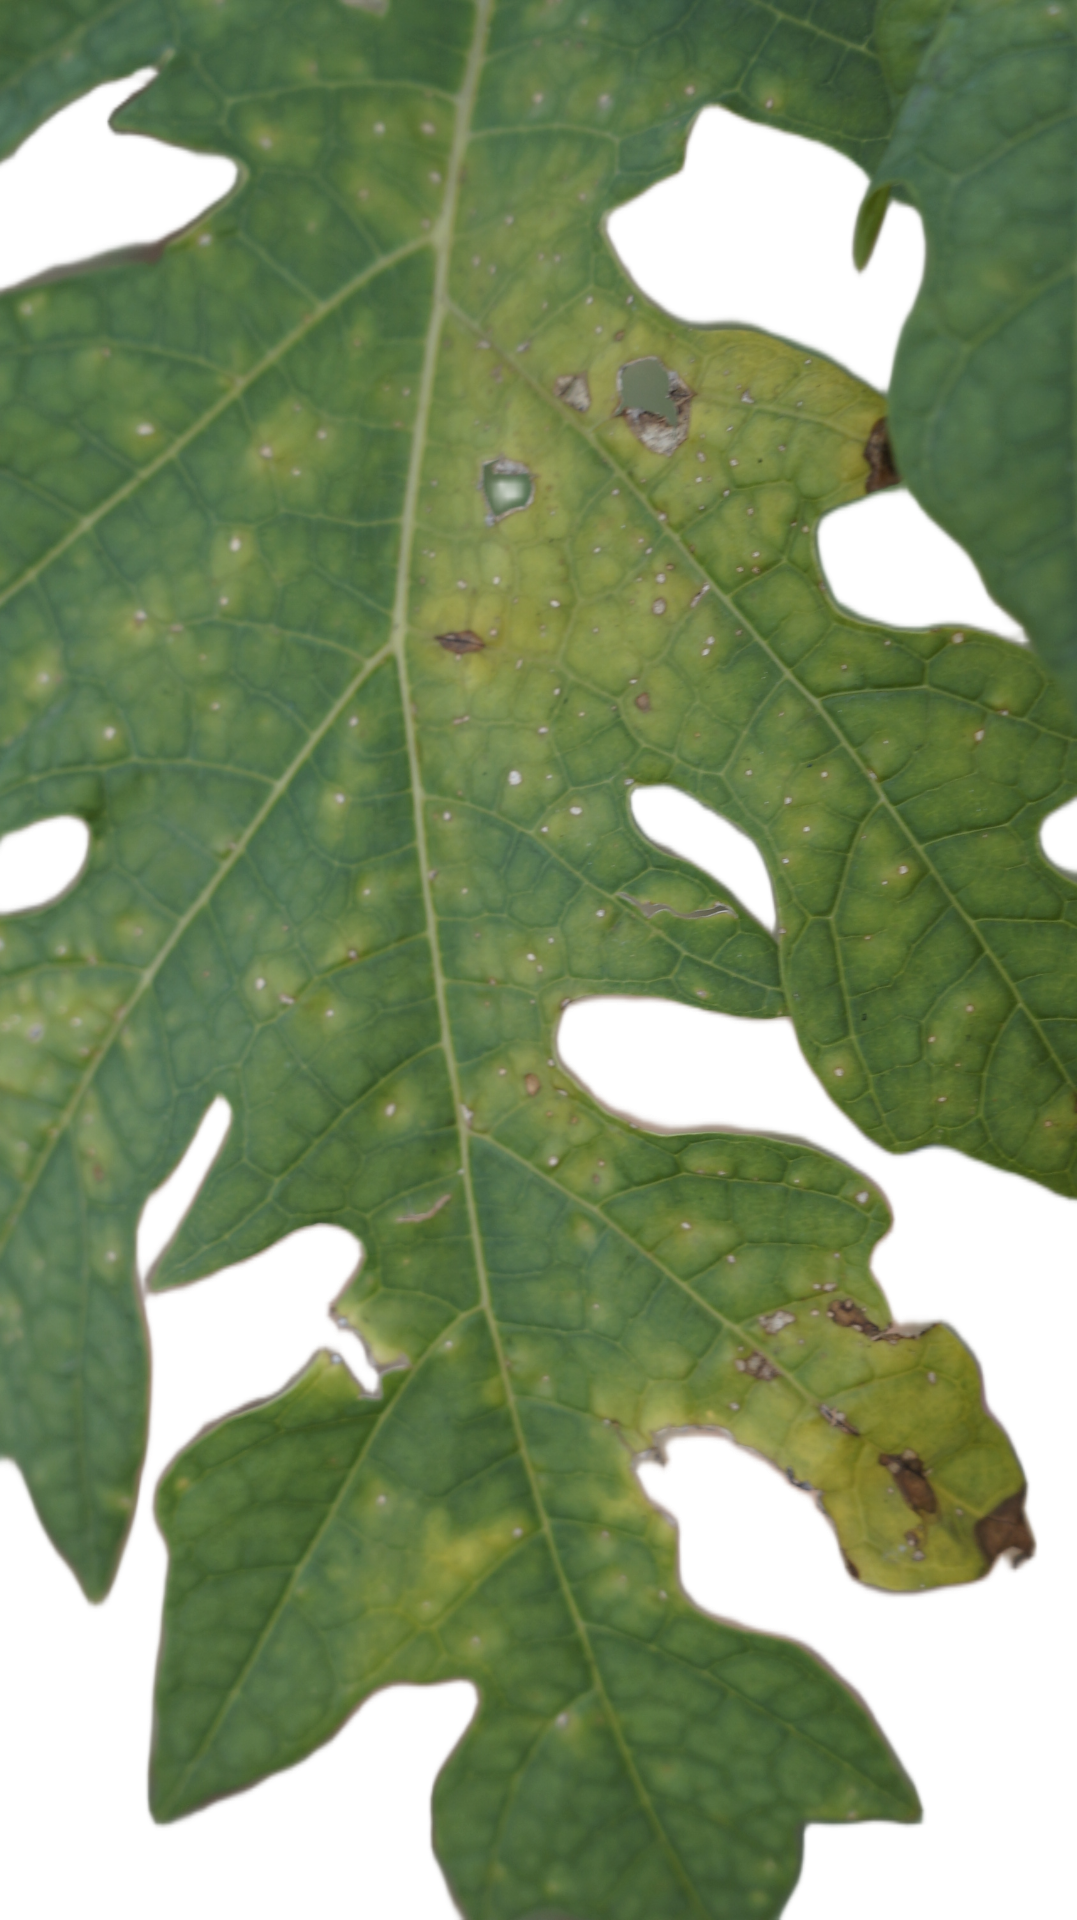
Crop: Papaya
Label: Bacterial_Blight